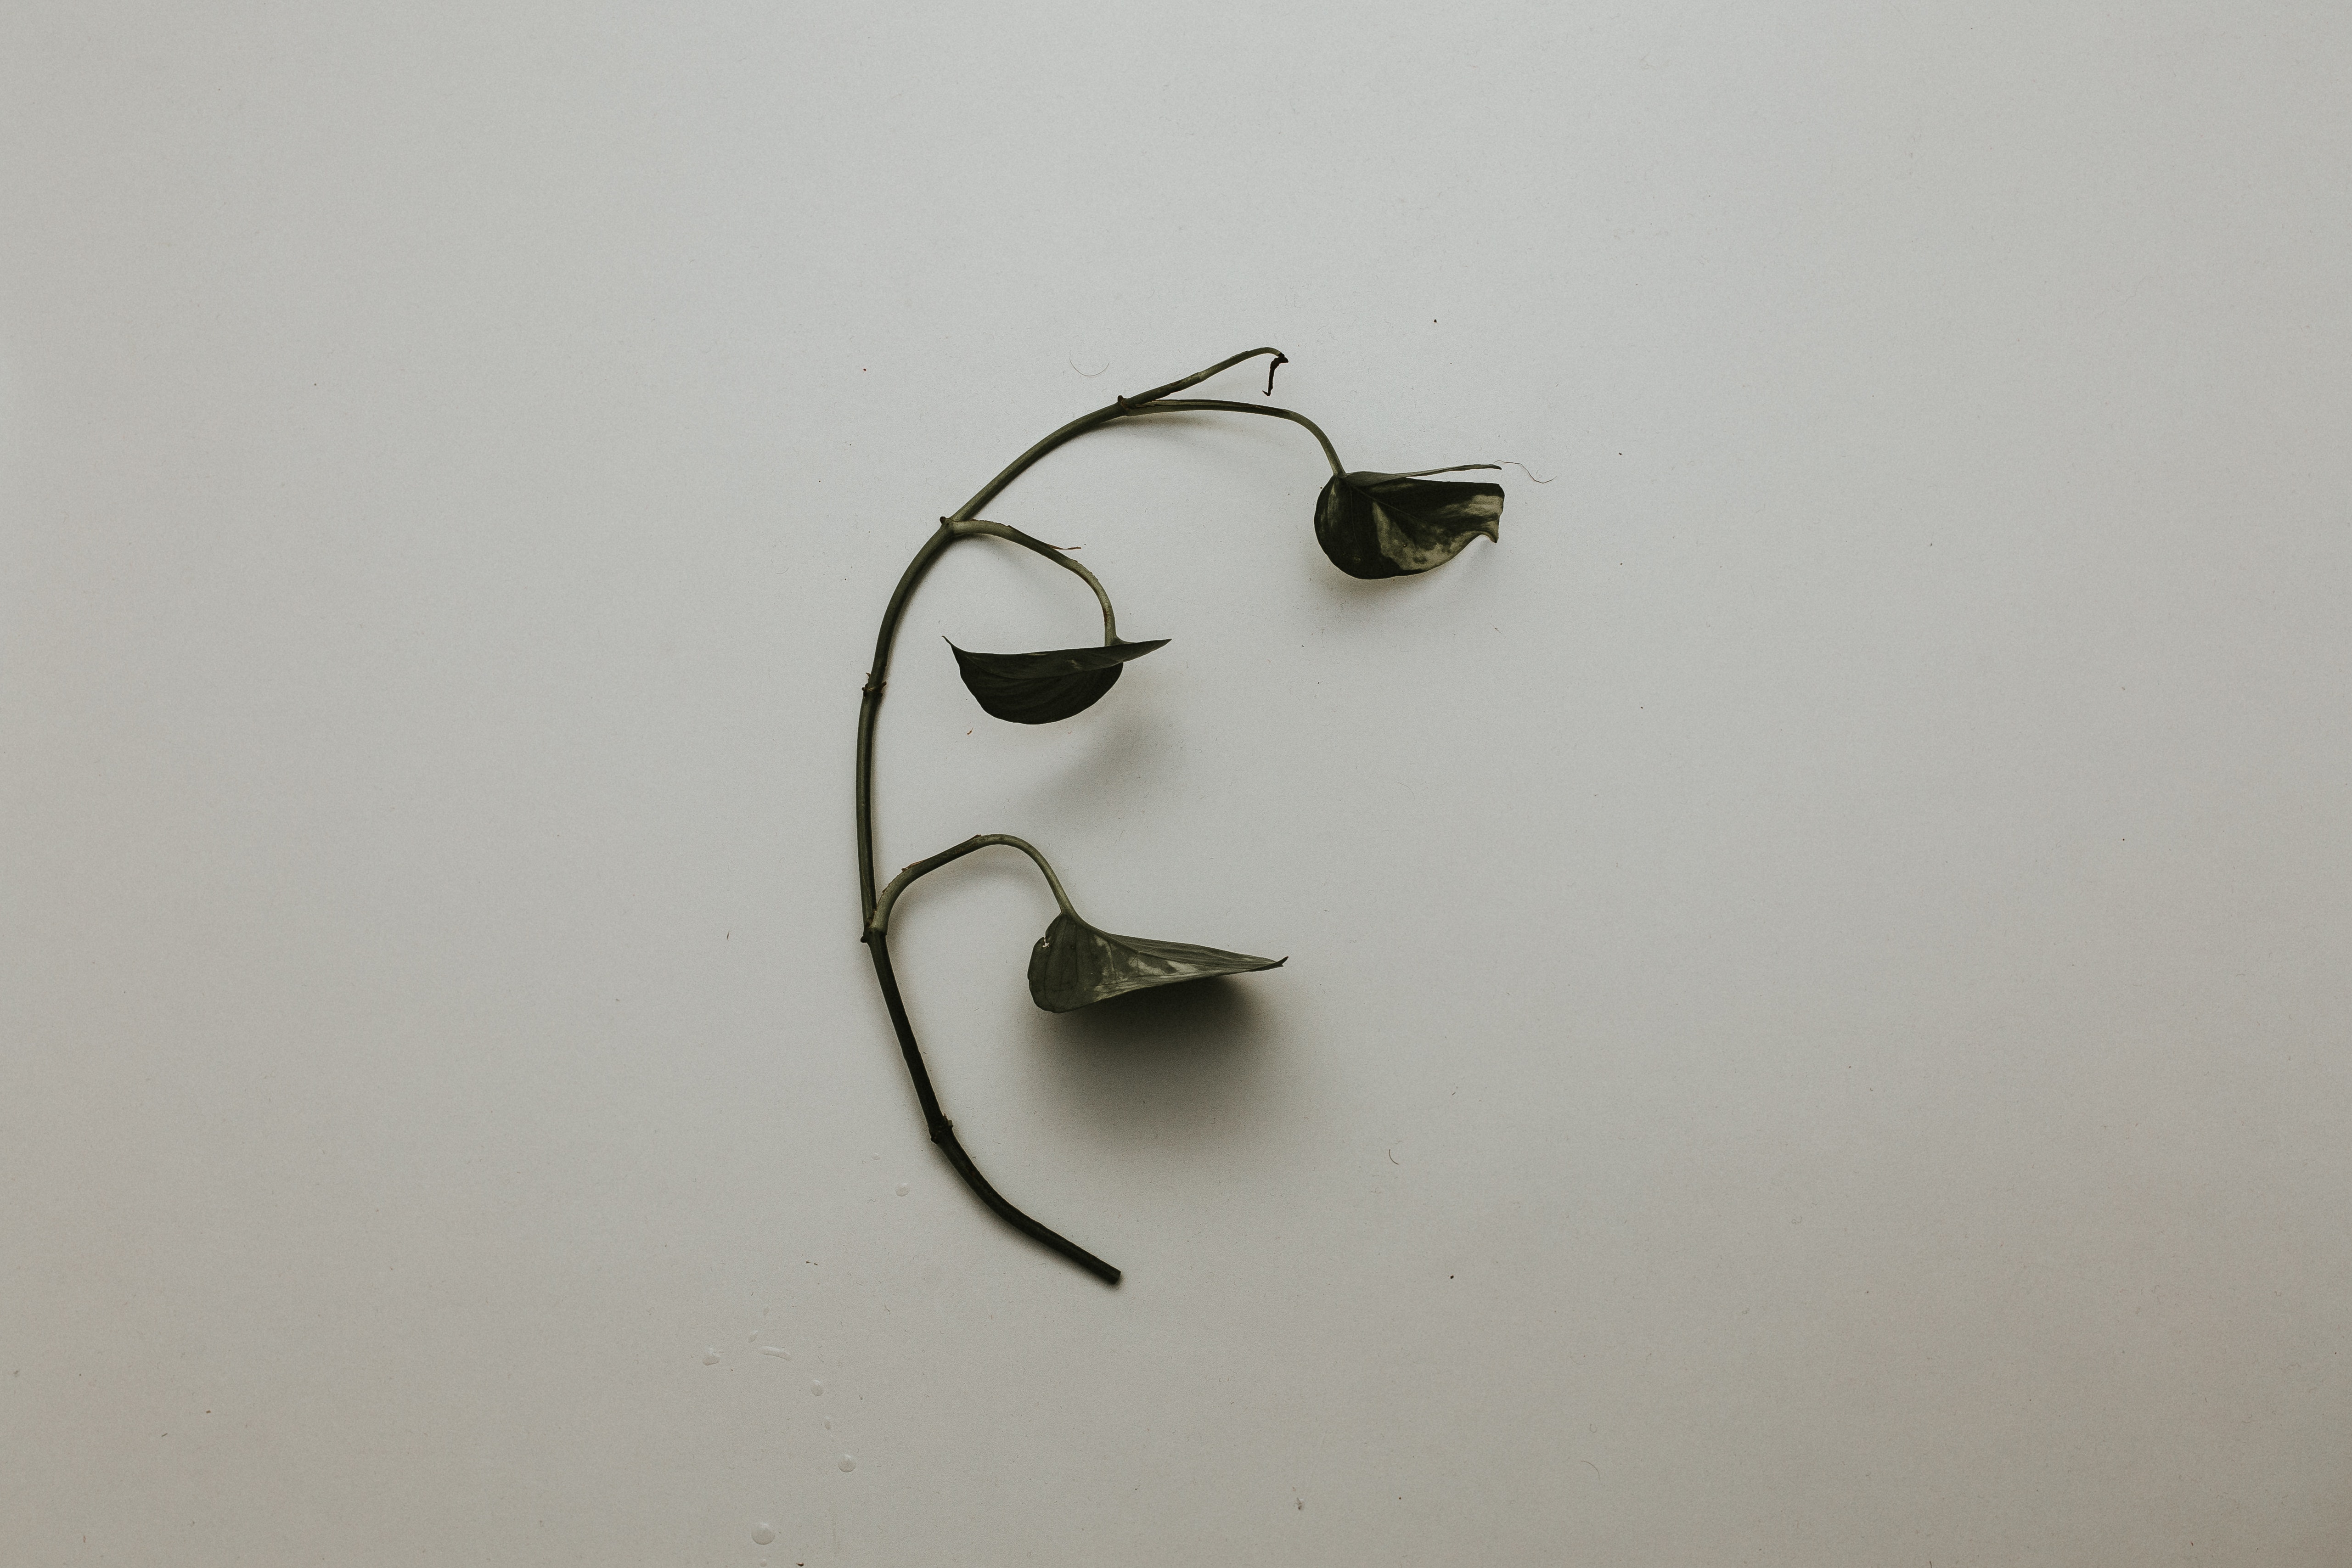
technology, electronic device, wire, glasses, metal, art